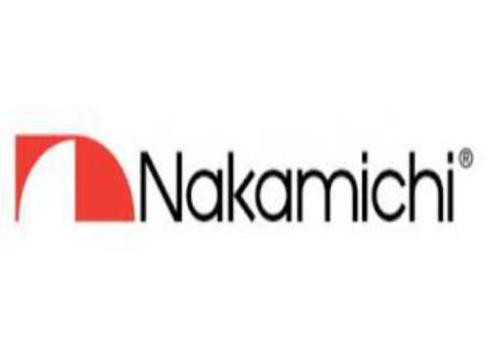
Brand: nakamichi-1
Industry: Necessities